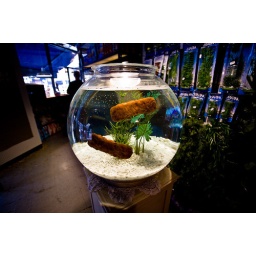
fish sticks swimming in a fish bowl at banksy's new show in nyc.